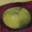
Label: apple